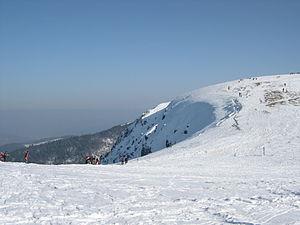
Col et combe du Falimont, sur le flanc N/E du Hohneck, Massif des Vosges, 68 Alsace.
Le Hohneck, troisième sommet du massif des Vosges avec 1 363 mètres d'altitude, domine la ligne de crêtes qui sépare l'Alsace de la Lorraine. Il constitue le point culminant du département des Vosges. En contrebas du sommet est aménagée la station de ski de La Bresse Hohneck. Un ballon voisin, situé à 1,5 kilomètre à l'est et culminant à 1 289 mètres, est dénommé Petit Hohneck.
Haut est un toponyme très usité dans les pays montagnards comme dans le massif vosgien, où son occurrence est très forte, en Suisse romande, sur la façade est de la France, ainsi que dans les régions Bourgogne-Franche-Comté et Auvergne-Rhône-Alpes.
Le Haut de Falimont est un sommet du massif des Vosges culminant à 1 306 mètres d’altitude. C'est un sommet secondaire du Hohneck.
Cette page recense les différents cols du massif des Vosges. L'altitude moyenne de ces cols s'élève à environ 700 m.